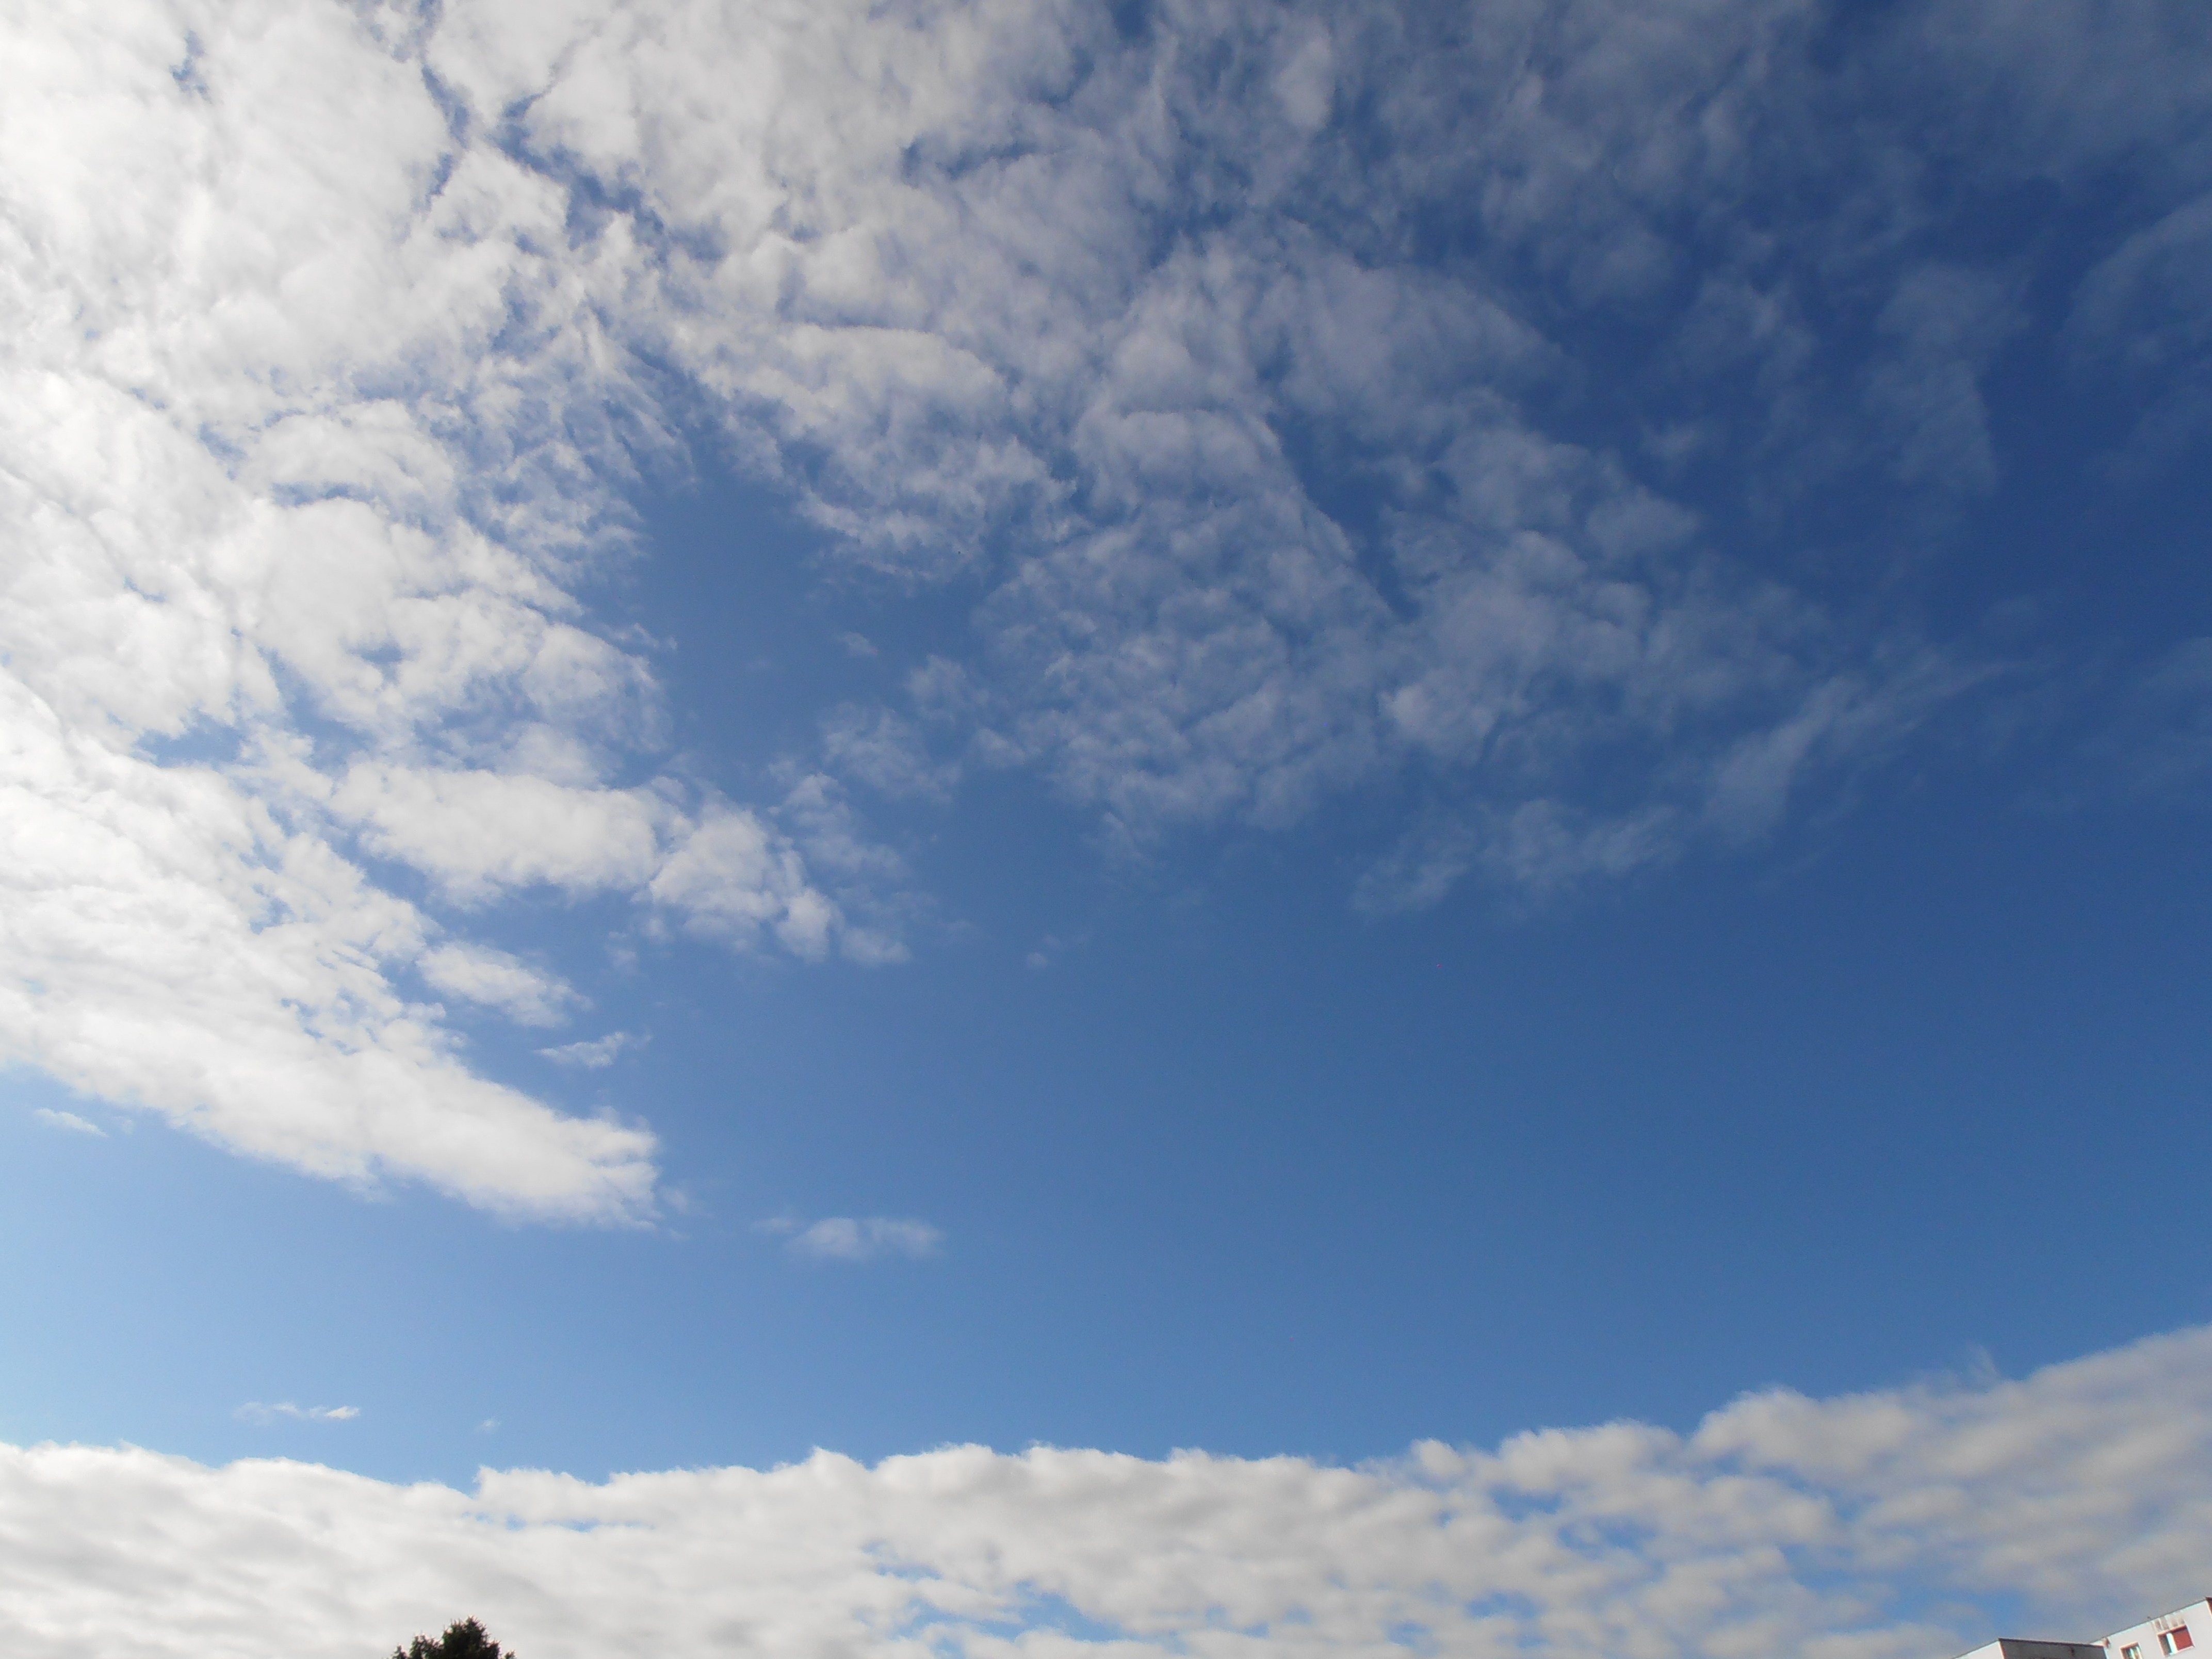
horizon, cloud, sky, atmosphere, daytime, cumulus, calm, clouds, background, clouded sky, phenomenon, clouds form, meteorological phenomenon, picture book cloud, fleecy, atmosphere of earth, sch fchenwolke, sch ffchenwolken